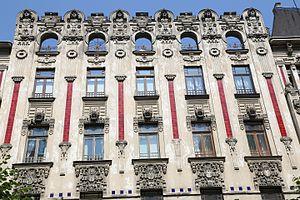
L'Art nouveau à Riga correspond à une période architecturale du début du XXᵉ siècle qui a vu la réalisation dans la vieille ville médiévale ainsi que dans le centre historique entourant cette vieille ville, d'un grand nombre de constructions qui font de la capitale de la Lettonie l'une des villes les plus importantes du courant Art nouveau.